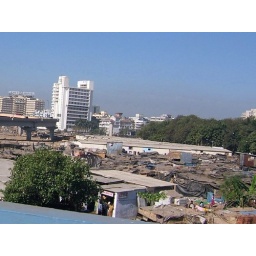
Squatters under the highway overpass, in the shadow of Mumbai office towers.